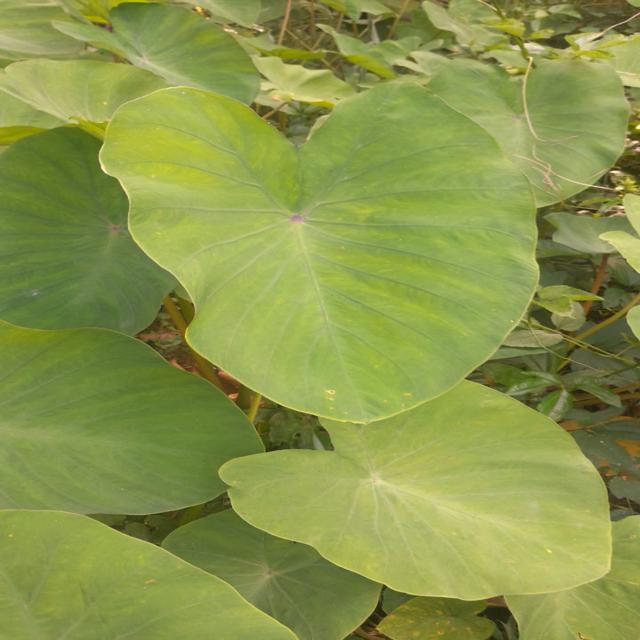
Label: Early_Blight